USS Hanover

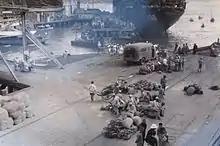
USS Hanover APA116 with Chinese Nationalists loading in South China in October or November of 1945

"Hanover"'s next assignment was with the Operation Magic Carpet fleet, bringing home American troops from the Pacific.